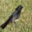
Label: bird